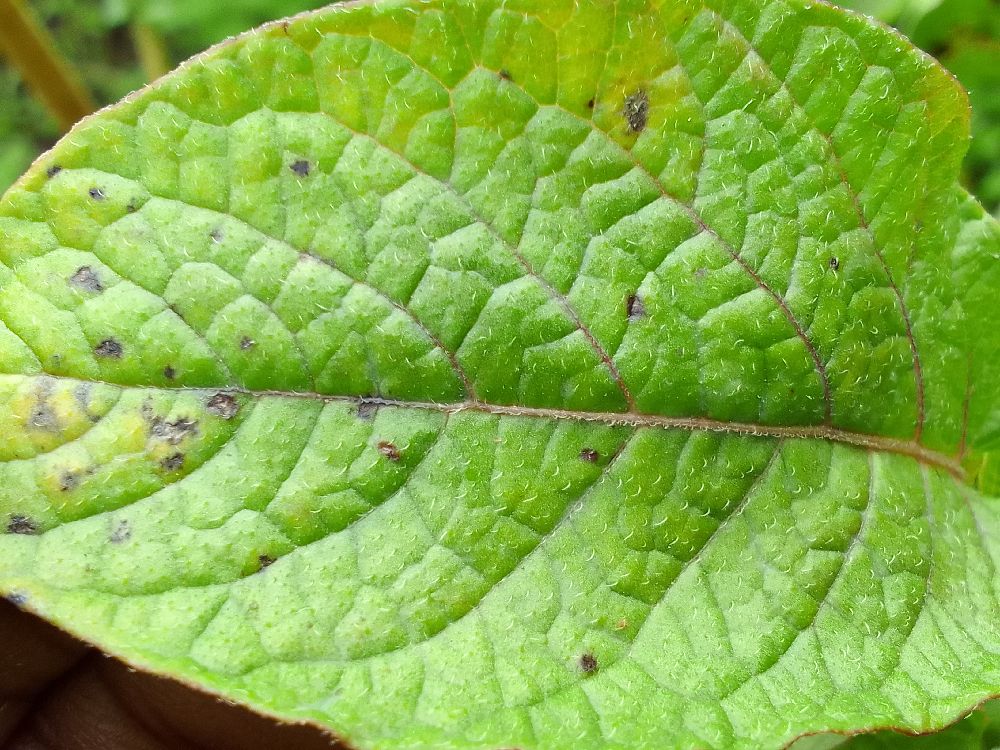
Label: Early blight